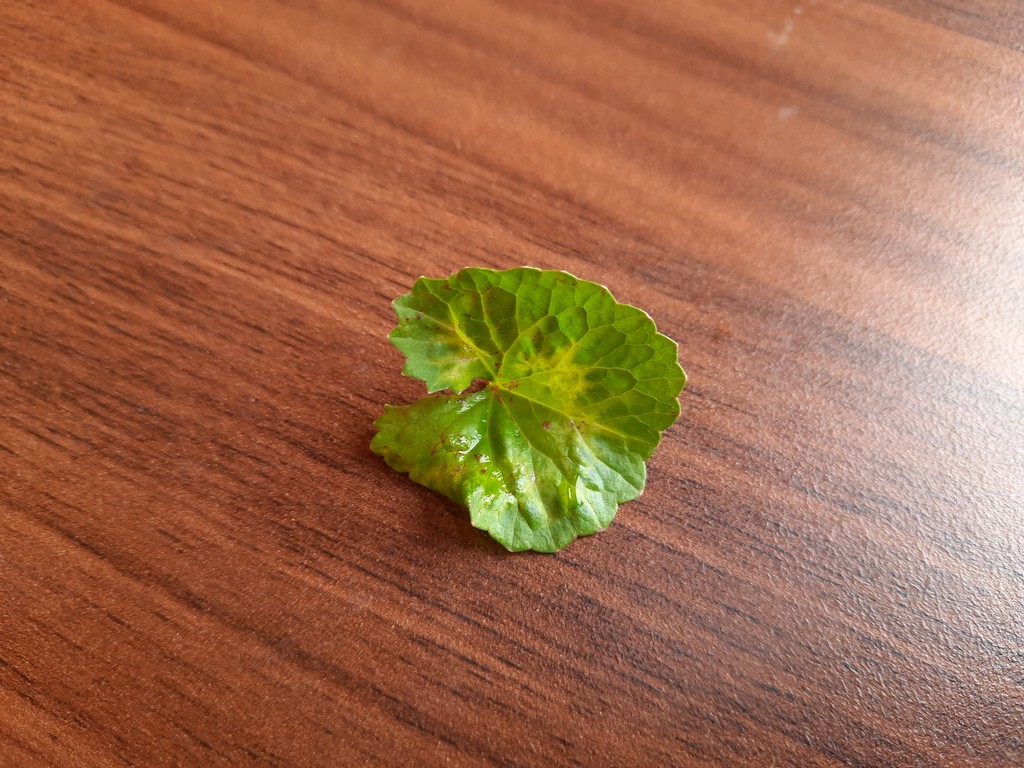
Label: Unhealthy